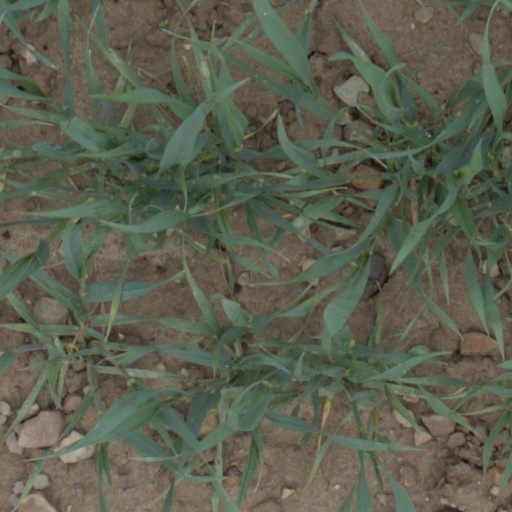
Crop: wheat